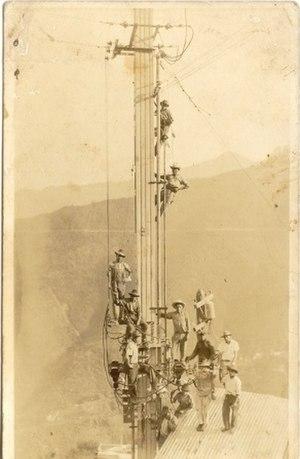
L'électricité existe depuis les débuts de l'univers qui est composé, selon des principes physiques, de « matière ». Son histoire vue par les hommes remonte aux débuts de l'humanité, car l'électricité est partout présente, très discrète la majorité du temps. Elle se manifeste parfois de manière très spectaculaire et brutale : par exemple sous forme d'éclairs associés au tonnerre et à des destructions.